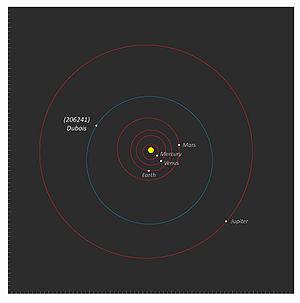
(206241) Dubois est un astéroïde de la ceinture principale nommé en hommage à Eugène Dubois.